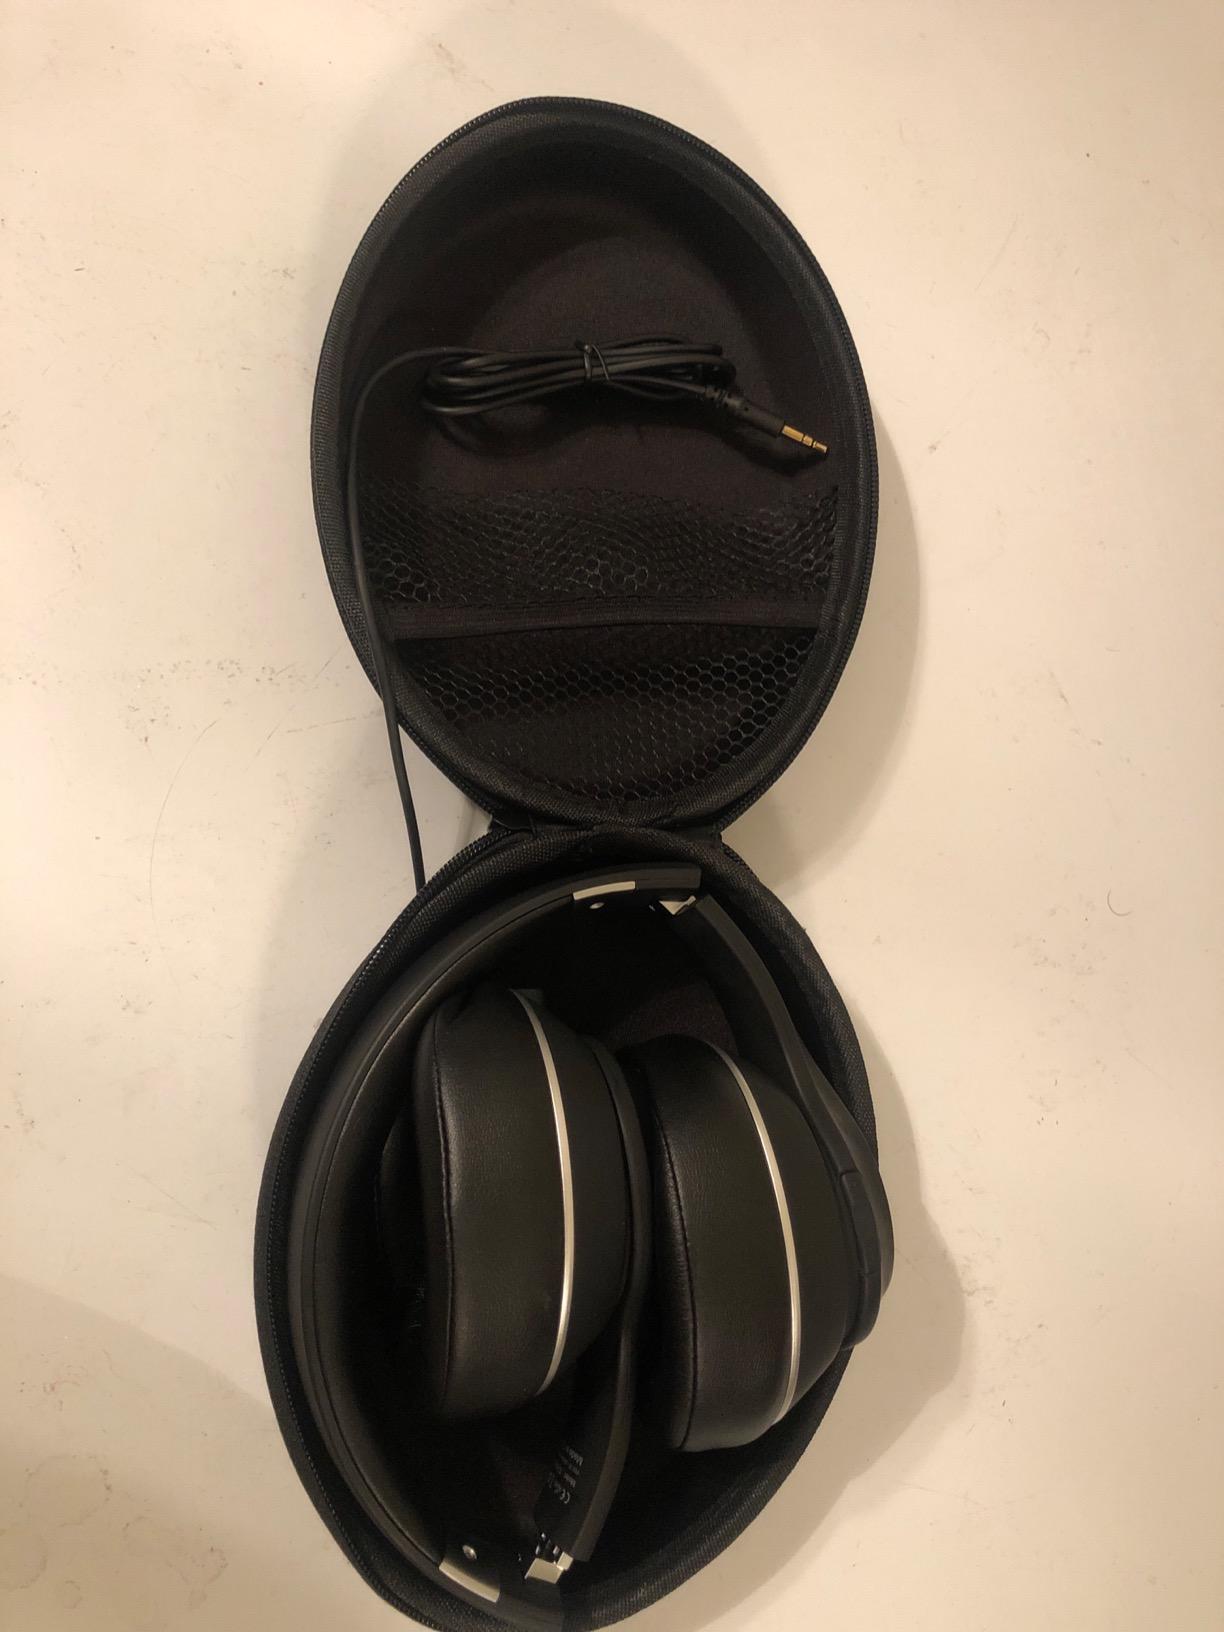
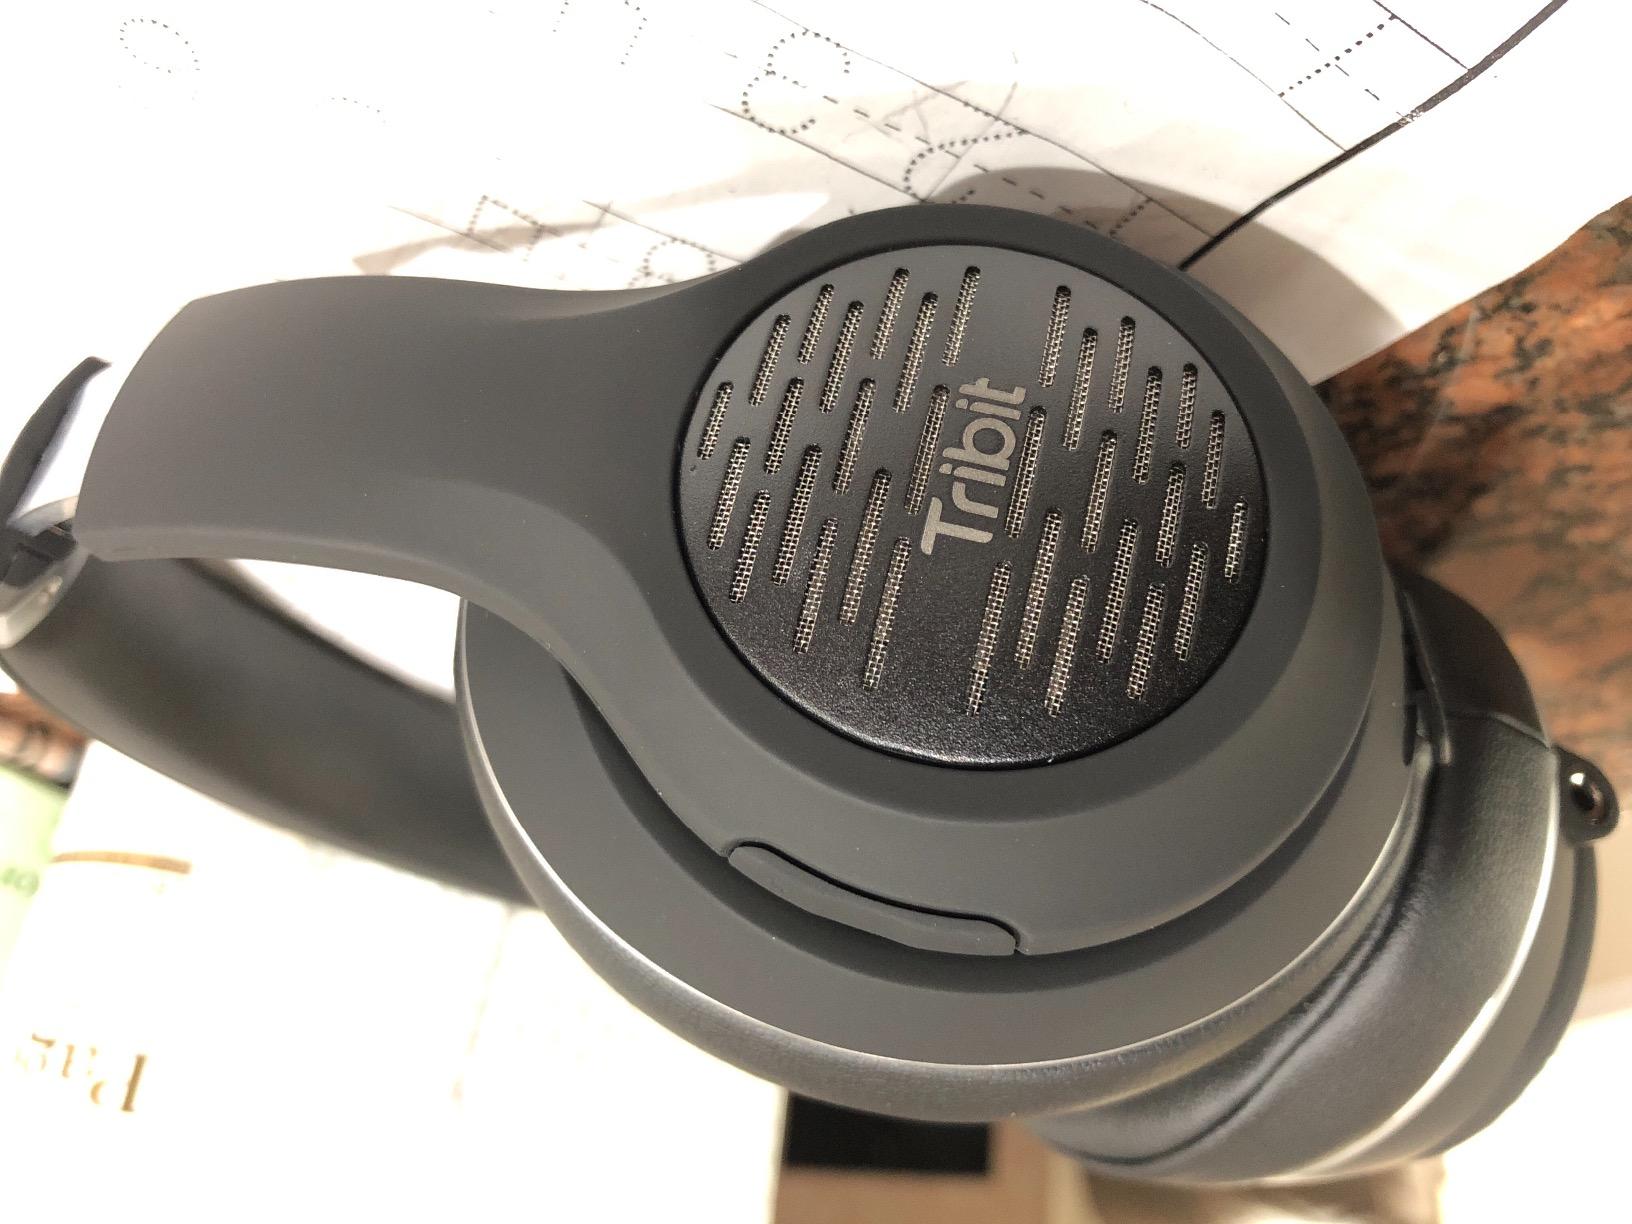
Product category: headphones
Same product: yes